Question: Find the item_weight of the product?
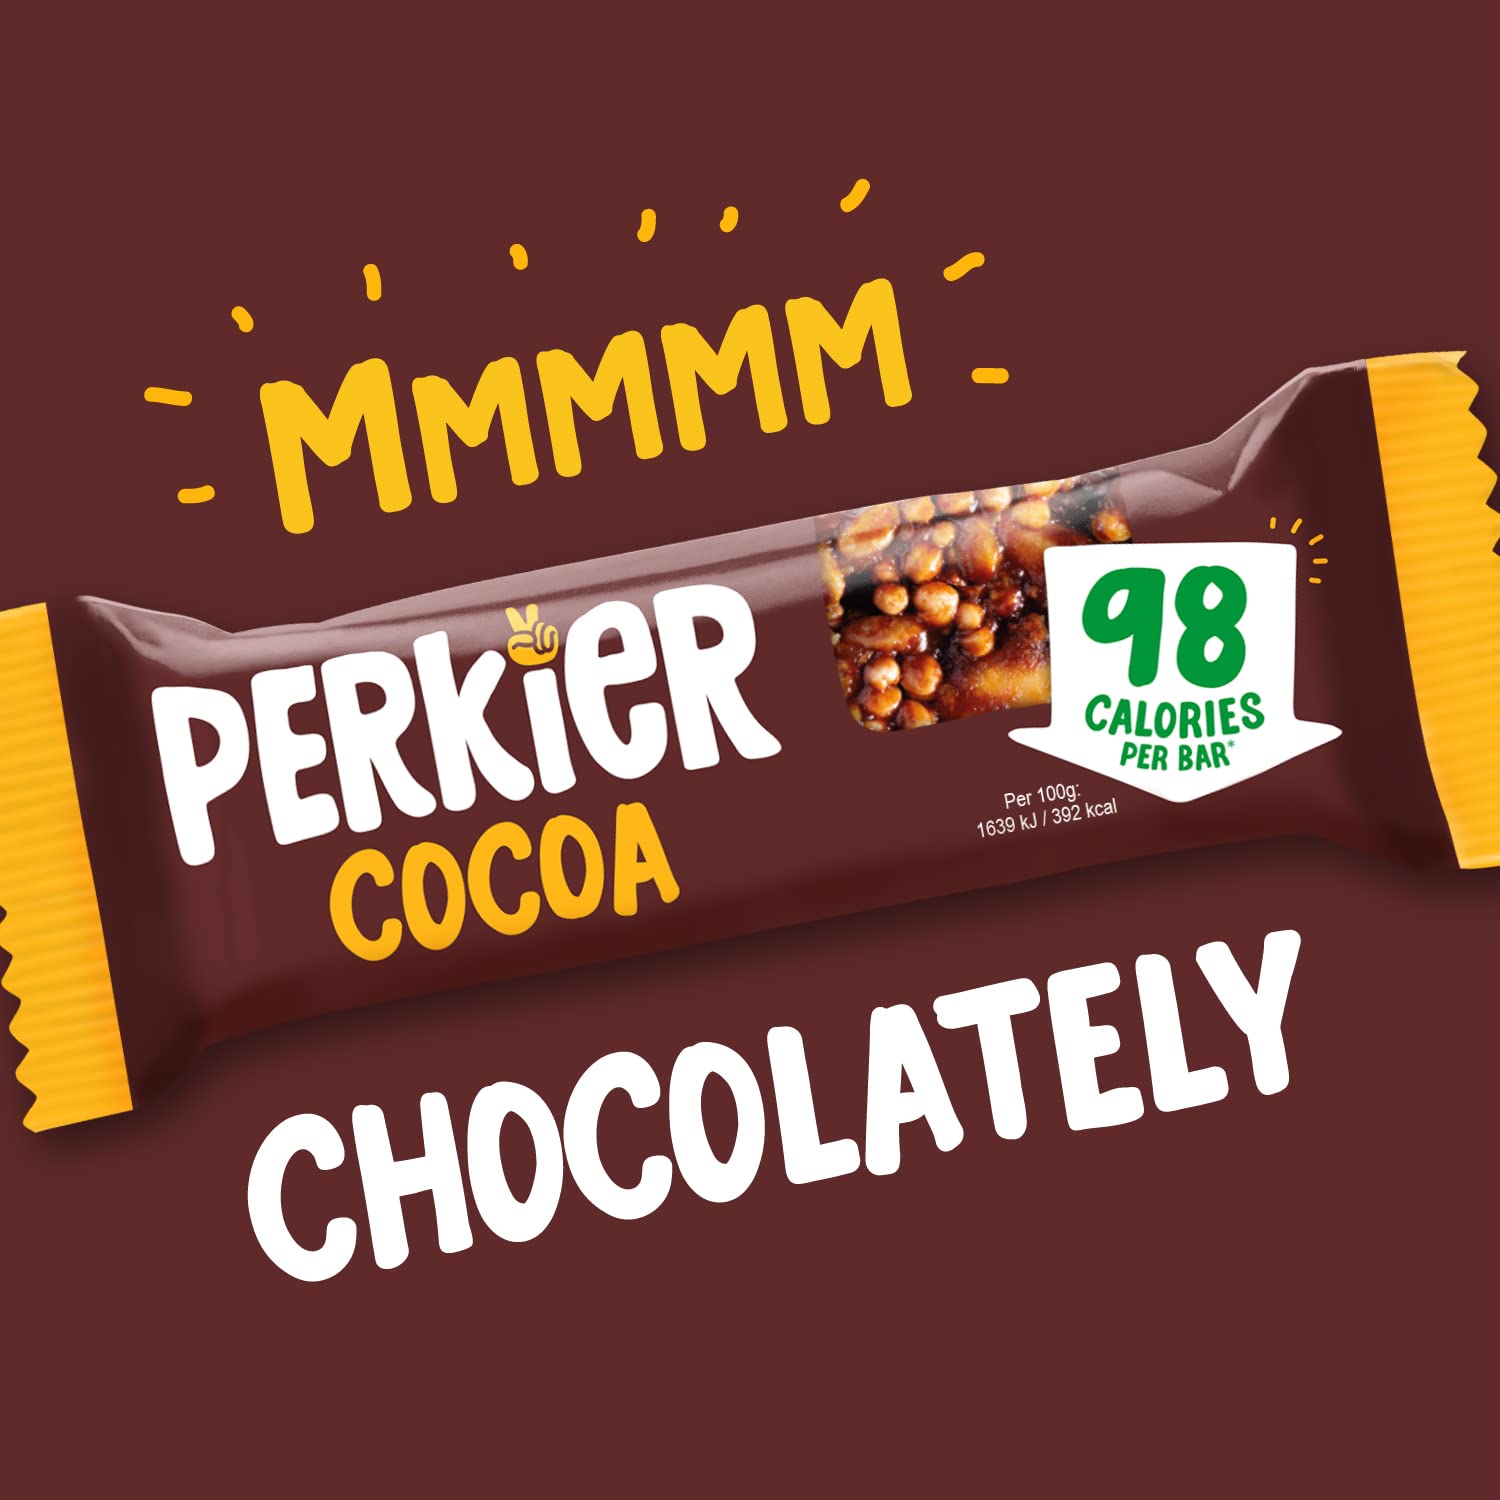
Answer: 100.0 gram